Sumter Town Hall-Opera House

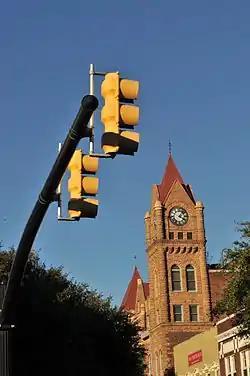
Opera House clock tower, January 2013

Sumter Town Hall-Opera House, also known as the Sumter Academy of Music, is a historic town hall building located at Sumter, Sumter County, South Carolina. It was built in 1893, and is a four-story, ashlar brick Richardsonian Romanesque style building. It features a four-faced clock tower that serves as a focal point for the entire area. The building was remodeled internally in 1936, converting the first floor into a movie theater and the second floor opera house into offices.